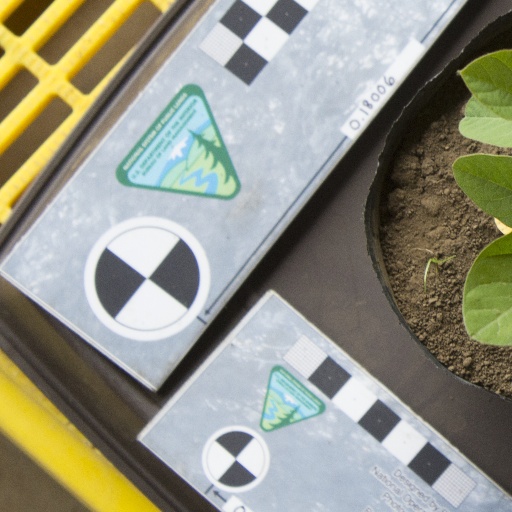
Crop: soybean